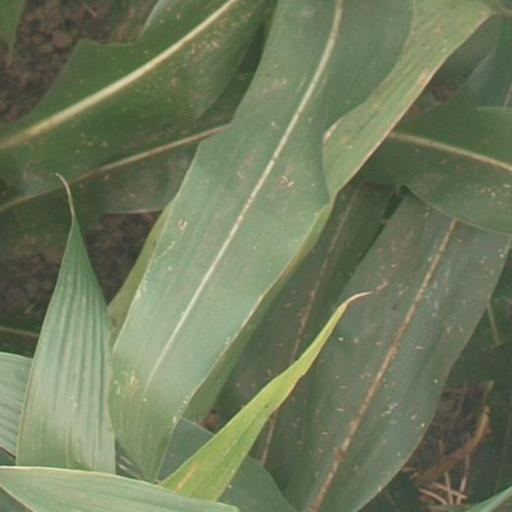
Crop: maize; corn